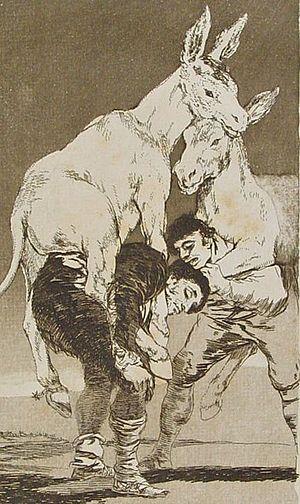
Los caprichos est une série de 80 gravures du peintre espagnol Francisco de Goya, consistant en une satire de la société espagnole de la fin du XVIIIᵉ siècle, surtout de la noblesse et du clergé.